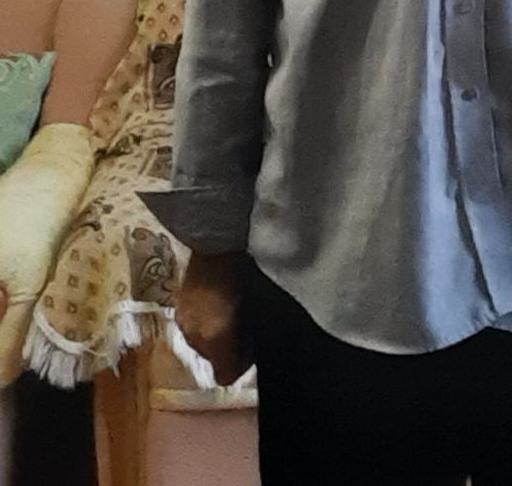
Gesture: no_gesture